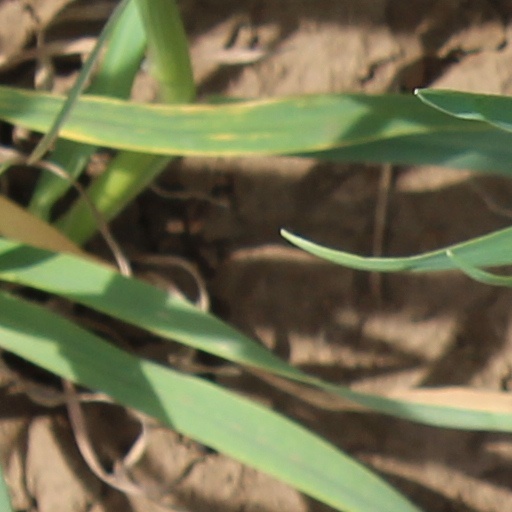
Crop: wheat